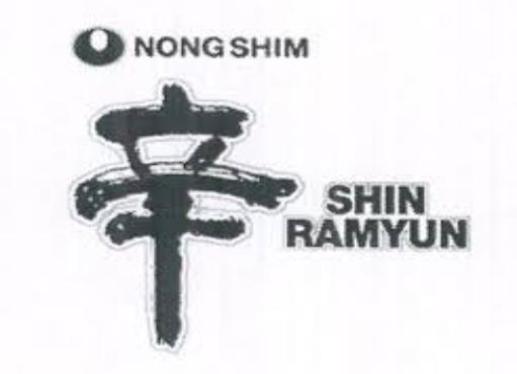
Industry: Food